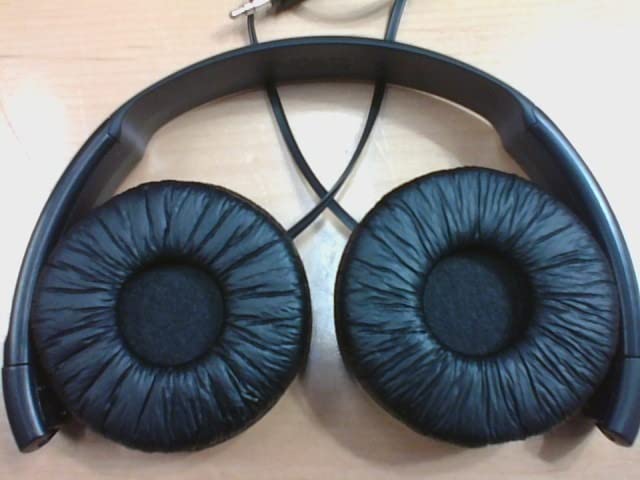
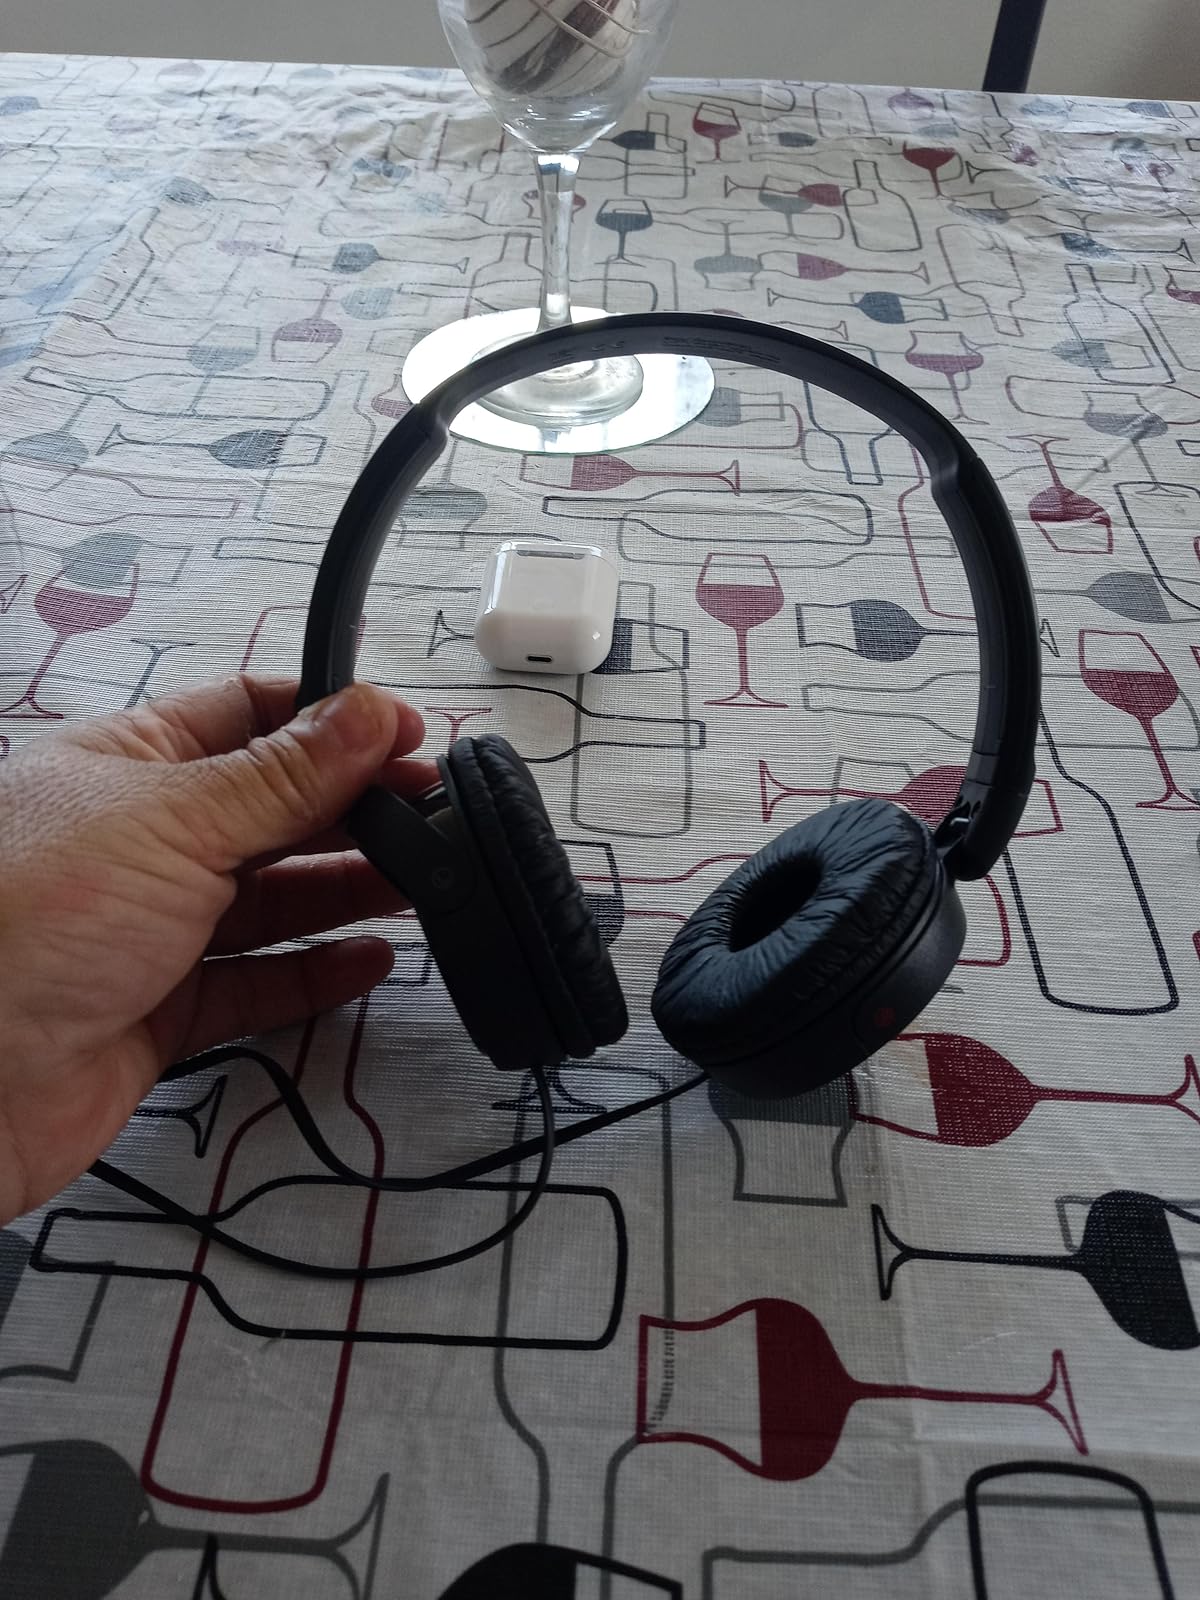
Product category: headphones
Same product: yes